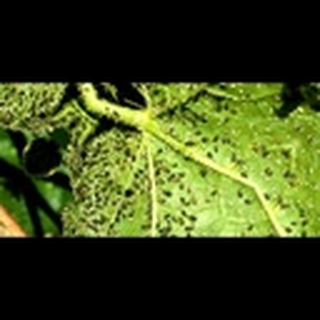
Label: cotton_aphids